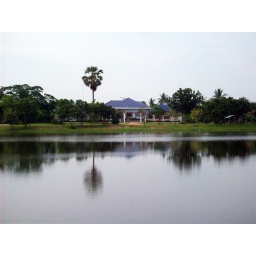
This is mom dem's sister's house. The lake has a track around it. The house is beautiful.